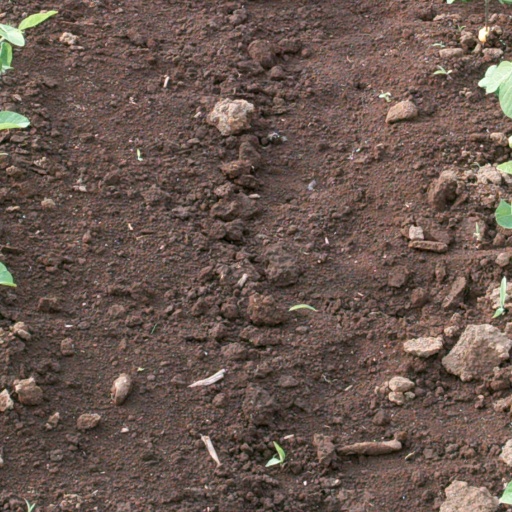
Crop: soybean